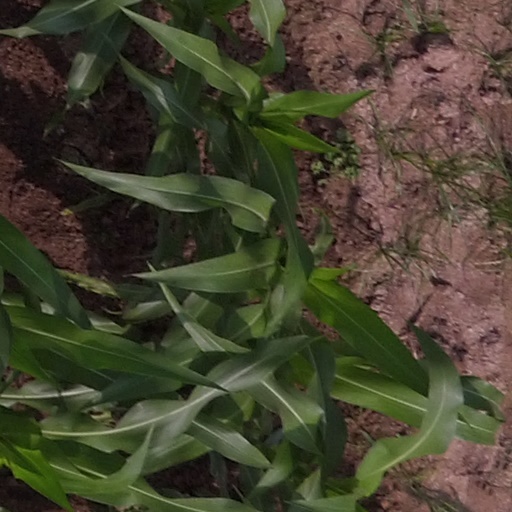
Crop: maize; corn